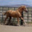
Label: horse